Ḥaʼil

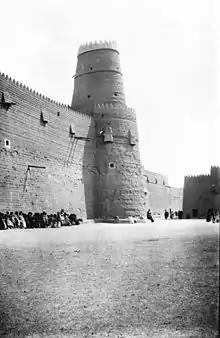
Barzan Palace

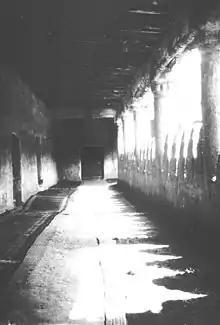
Corridor with rugs off courtyard of Barzan

The University of Ha'il (UoH) started as a community college, called Ha'il Community College (HCC), under the auspices of King Fahd University of Petroleum and Minerals (KFUPM) in September 1998. HCC was the first Community College to open in a planned expansion of educational opportunities for Saudi Arabian high school graduates. HCC started by offering three-year associate degree programs in Business Administration, Computer Systems, and Electronic Engineering and Instrumentation. Later on, HCC offered three Bachelor degree programs in Applied Electrical Engineering, Computer Science, and Management Information Systems.